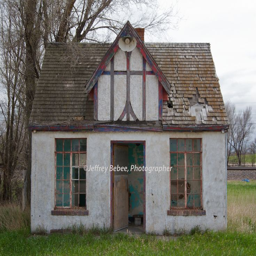
abandoned 1930s cottage - style gas station .